Tom Winsor

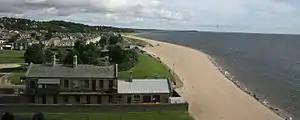
Broughty Ferry in Dundee, where Winsor grew up

Winsor was born on 7 December 1957 in Broughty Ferry, Dundee to Thomas V M Winsor and Phyllis Bonsor. He was educated at Grove Academy state comprehensive school in Broughty Ferry. In 1976, he went to the University of Edinburgh to study law. After graduation in 1979, he served his two-year Scots legal apprenticeship with Dundee law firm Thorntons & Dickies. He practised for a year after that doing mainly litigation in Dundee Sheriff Court. In 1982 he enrolled as a postgraduate student at the Centre for Petroleum and Mineral Law Studies of the University of Dundee under Professor T C Daintith. He received a Diploma in Petroleum Law in 1983. He became a Writer to the Signet (WS) in 1984.